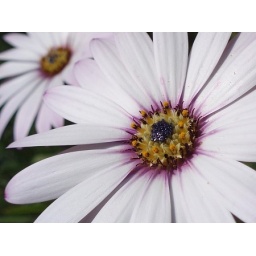
White daisy type flower in my garden.